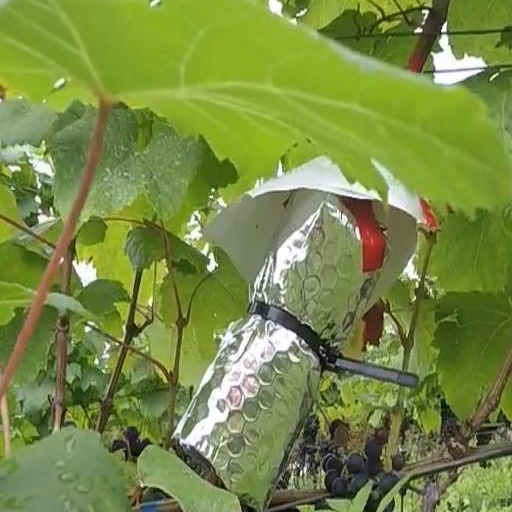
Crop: grape